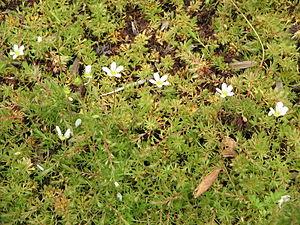
Le Pla Guillem est un petit plateau situé dans la partie orientale des Pyrénées, entre 2 200 et 2 300 m d'altitude, sur les communes de Py et Casteil. Il constitue la limite occidentale du massif du Canigou. En léger contrebas, dans la partie nord, se trouve le refuge du Pla Guillem.
Saxifraga hypnoides est une espèce de plantes vivaces de la famille des Saxifragacées.
Les Saxifrages, passe-pierre ou perce-pierre, sont des plantes herbacées vivaces de la famille des Saxifragacées appartenant au genre Saxifraga.